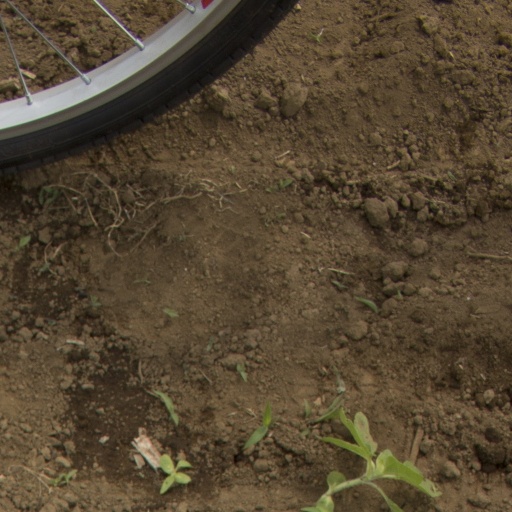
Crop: Jerusalem artichoke